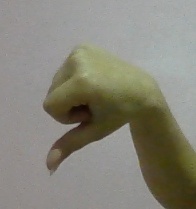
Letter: waw